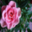
Label: rose